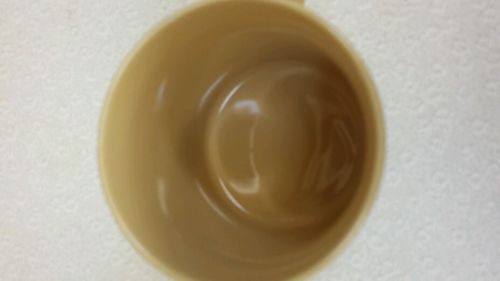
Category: mug